Gala Dalí

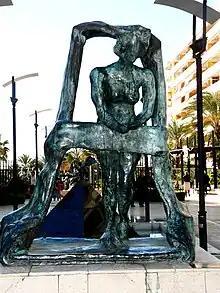
"Gala asomada a la ventana" ("Gala leaning out of the window"), sculpture by Dalí, in Marbella

After living together since 1929, Dalí and Gala married in a civil ceremony in 1934, and remarried in a Catholic ceremony in 1958 in the Pyrenean hamlet of Montrejic. Due to his purported phobia of female genitalia, Dalí was said to have been a virgin when they met on the Costa Brava in 1929. Around that time she was found to have uterine fibroids, for which she underwent a hysterectomy in 1936. She was Dalí's muse, directly inspiring and appearing in many of his works.